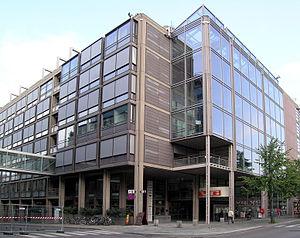
Verdens Gang, plus connu sous l'abréviation VG, est un journal norvégien dont la parution est quotidienne. Ce journal rentre dans la catégorie des tabloïd. C'est le journal ayant la plus large diffusion en Norvège. Son rédacteur en chef est Torry Pedersen. Une version de ce quotidien existe également sur Internet.